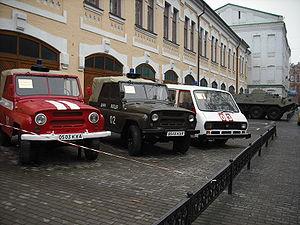
Le Musée national de Tchernobyl est un musée d'histoire situé à Kiev, en Ukraine. Il est consacré à la catastrophe nucléaire de Tchernobyl qui a eu lieu le 26 avril 1986 ainsi qu'à ses conséquences sur la population et l'environnement. Il abrite une vaste collection de médias visuels, d'artefacts, de modèles réduits et autres éléments de représentation, conçus pour faire connaître au public les nombreux aspects de ce tragique événement. Plusieurs expositions montrent la progression technique de l'accident, l'impact sur les personnes irradiées et les nombreuses répercussions de cette catastrophe, dont certaines sont encore visibles de nos jours.